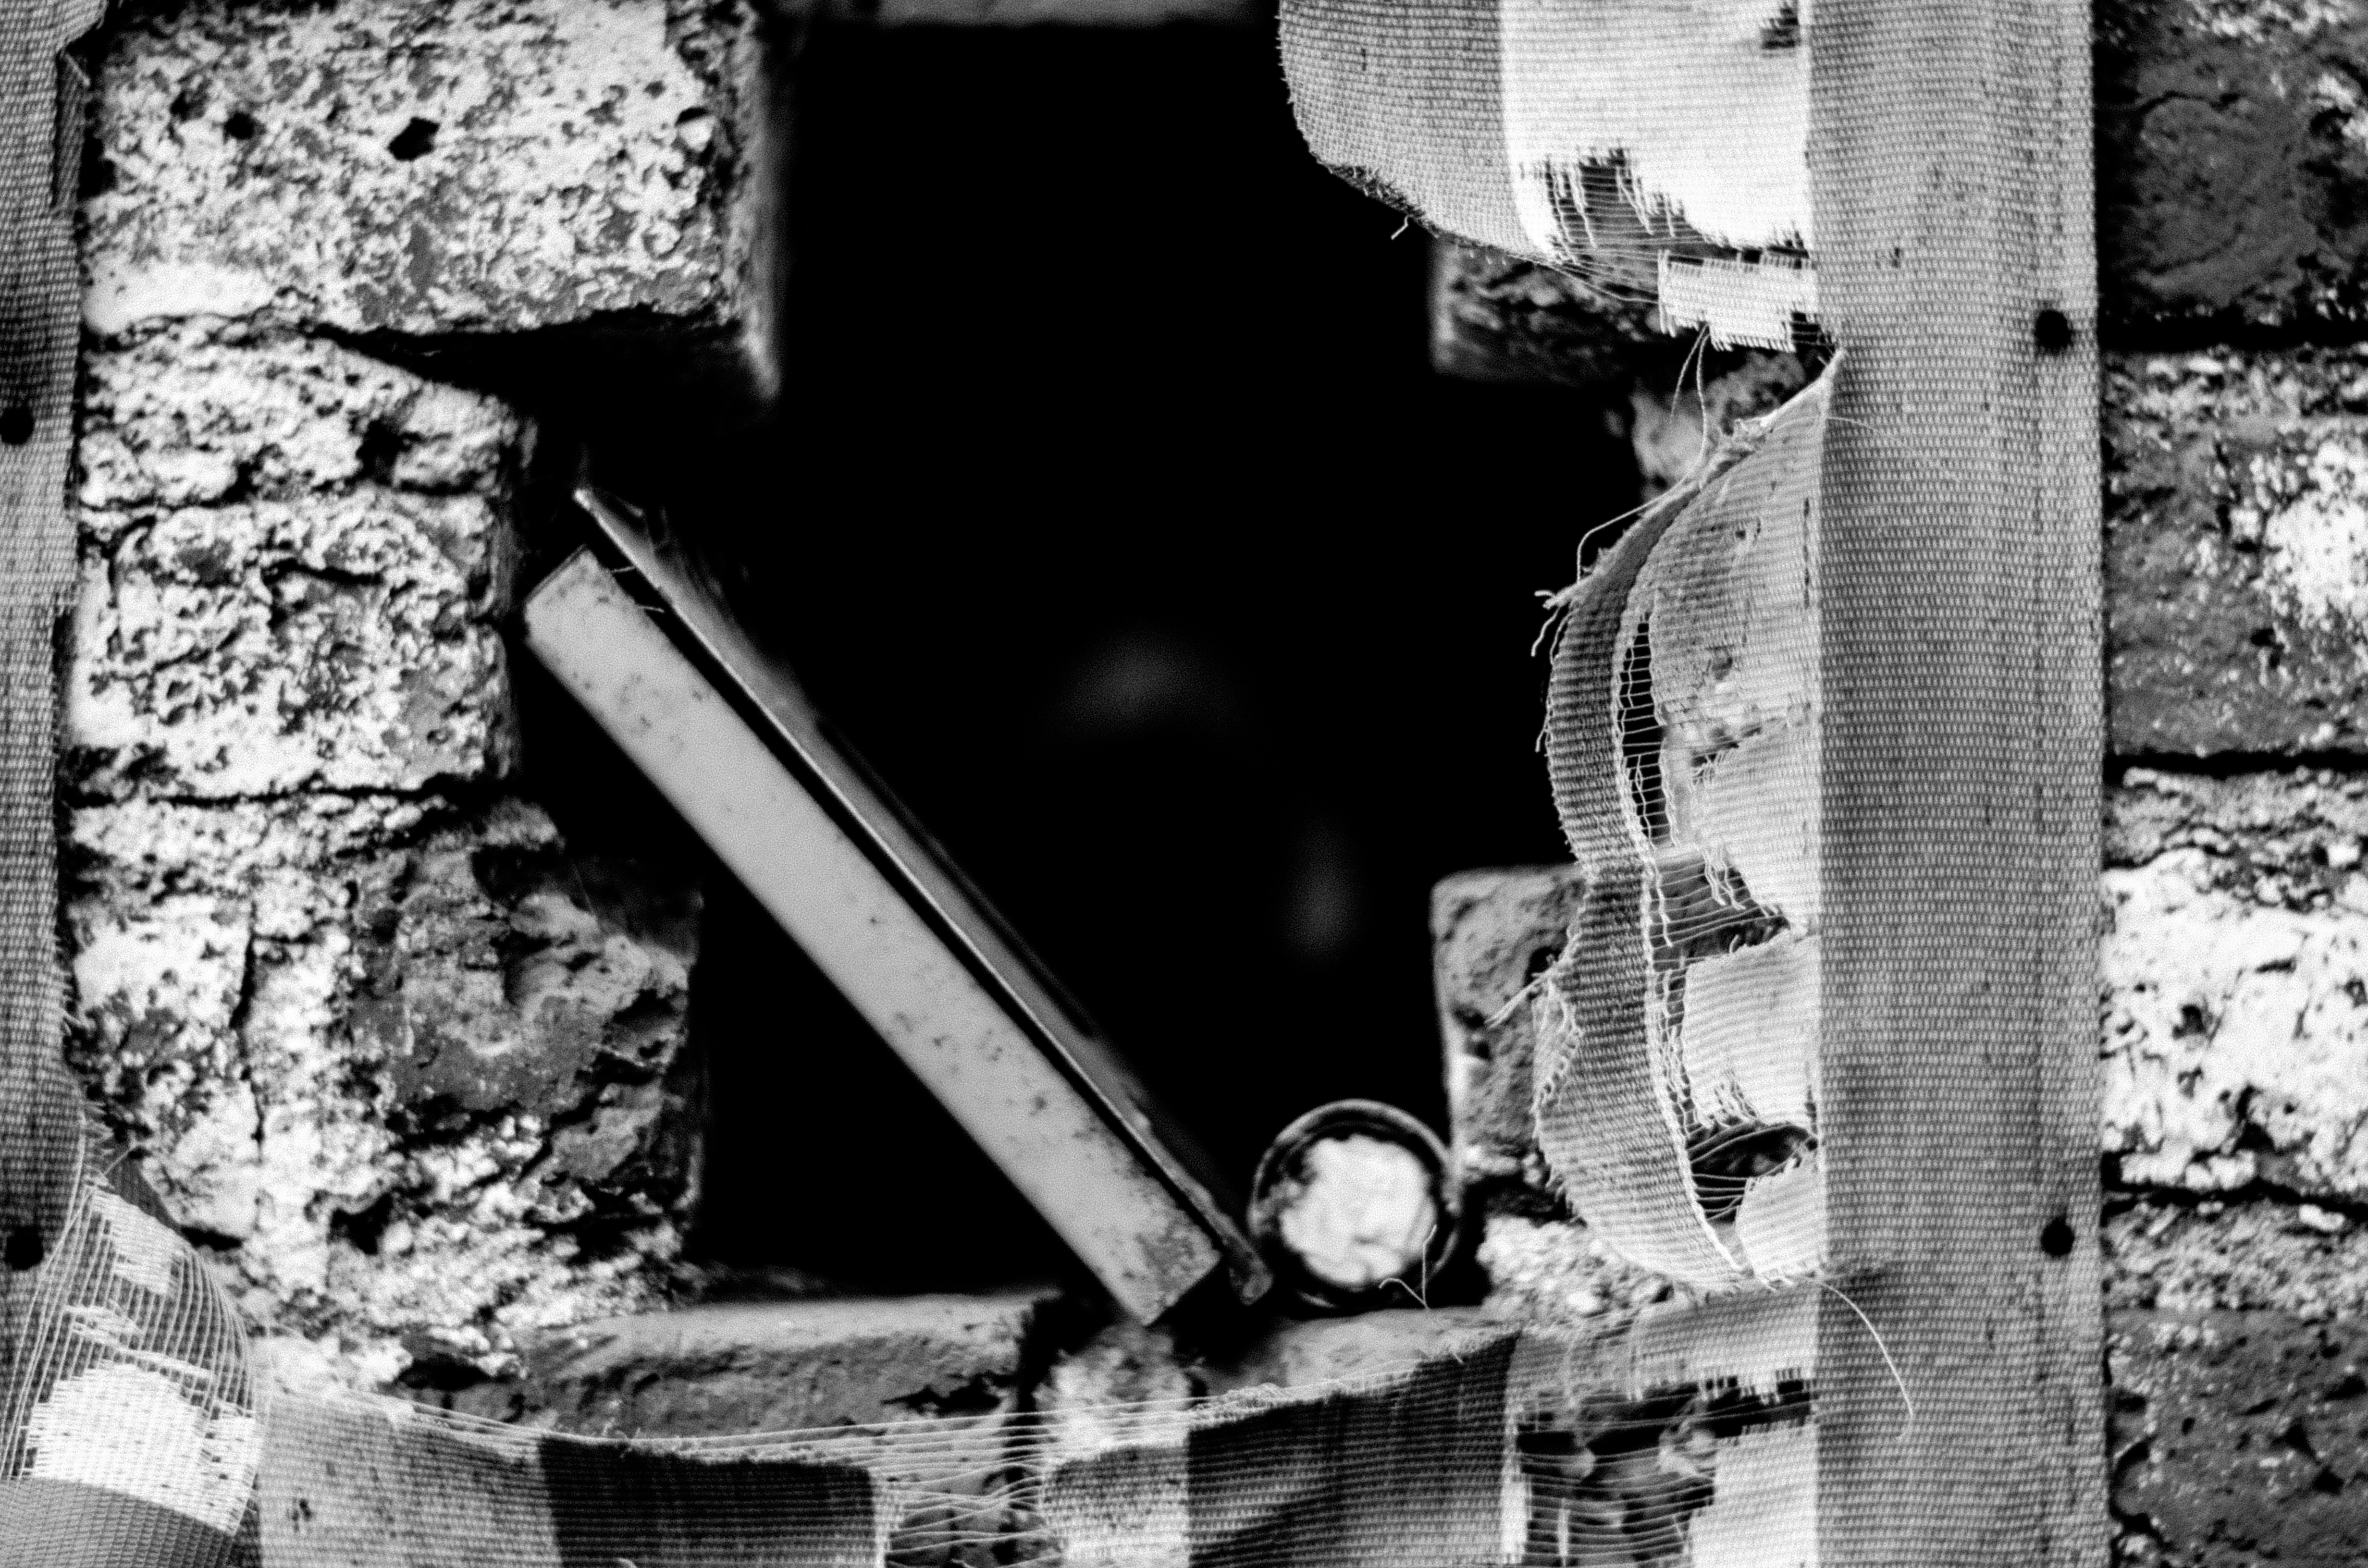
debris, ruins, poverty, old, abandoned, home, neglect, black and white, still life photography, monochrome, monochrome photography, stock photography, photography, architecture, style